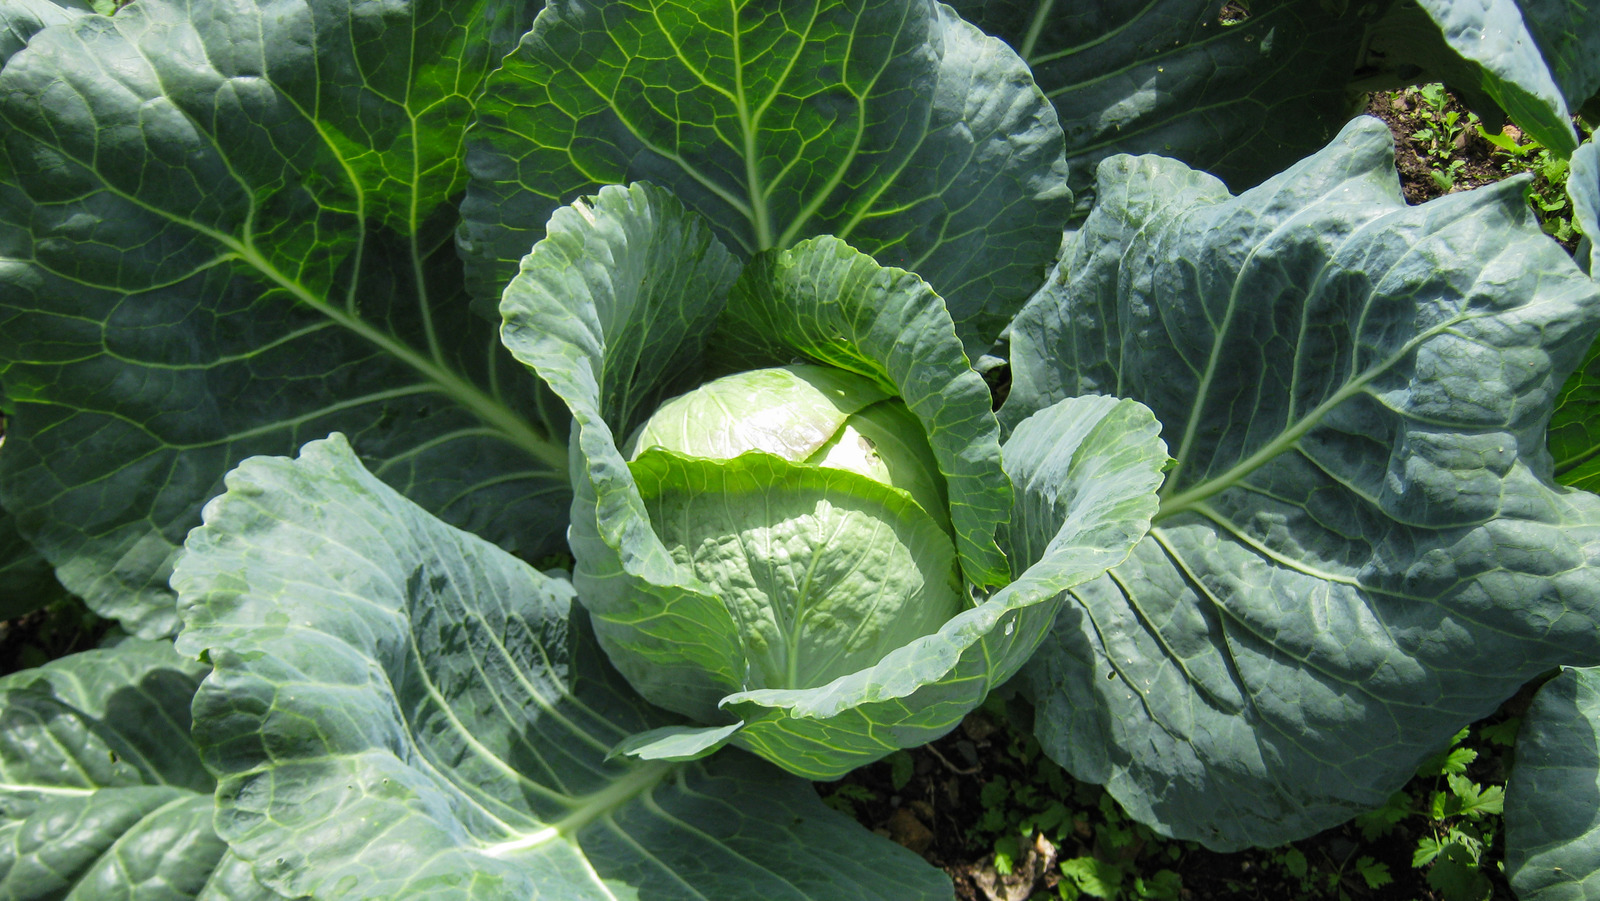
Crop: unknown
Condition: cabbage